6V6

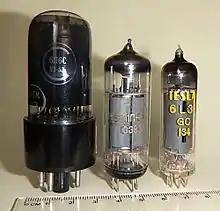
Derivatives of 6V6: 6P6S, 6P1P (USSR), 6L31 (Tesla)

These tubes have very similar characteristics to the 6V6, but differ either in the heater rating, or use a different socket and pin-out